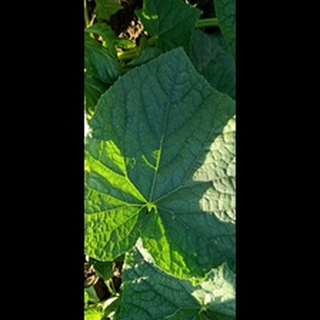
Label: healthy_cucumber